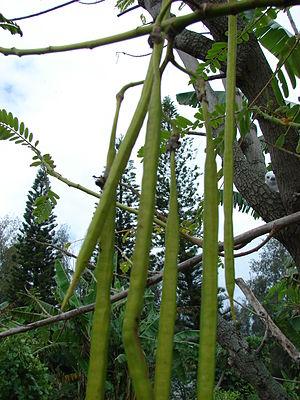
Sesbania grandiflora est un petit arbre du genre Sesbania, aux multiples usages et probablement originaire d'Asie du Sud et d'Asie du Sud-est, mais maintenant introduit dans diverses régions tropicales du monde.